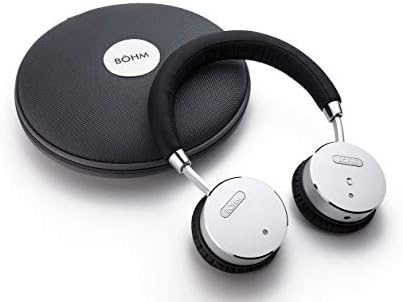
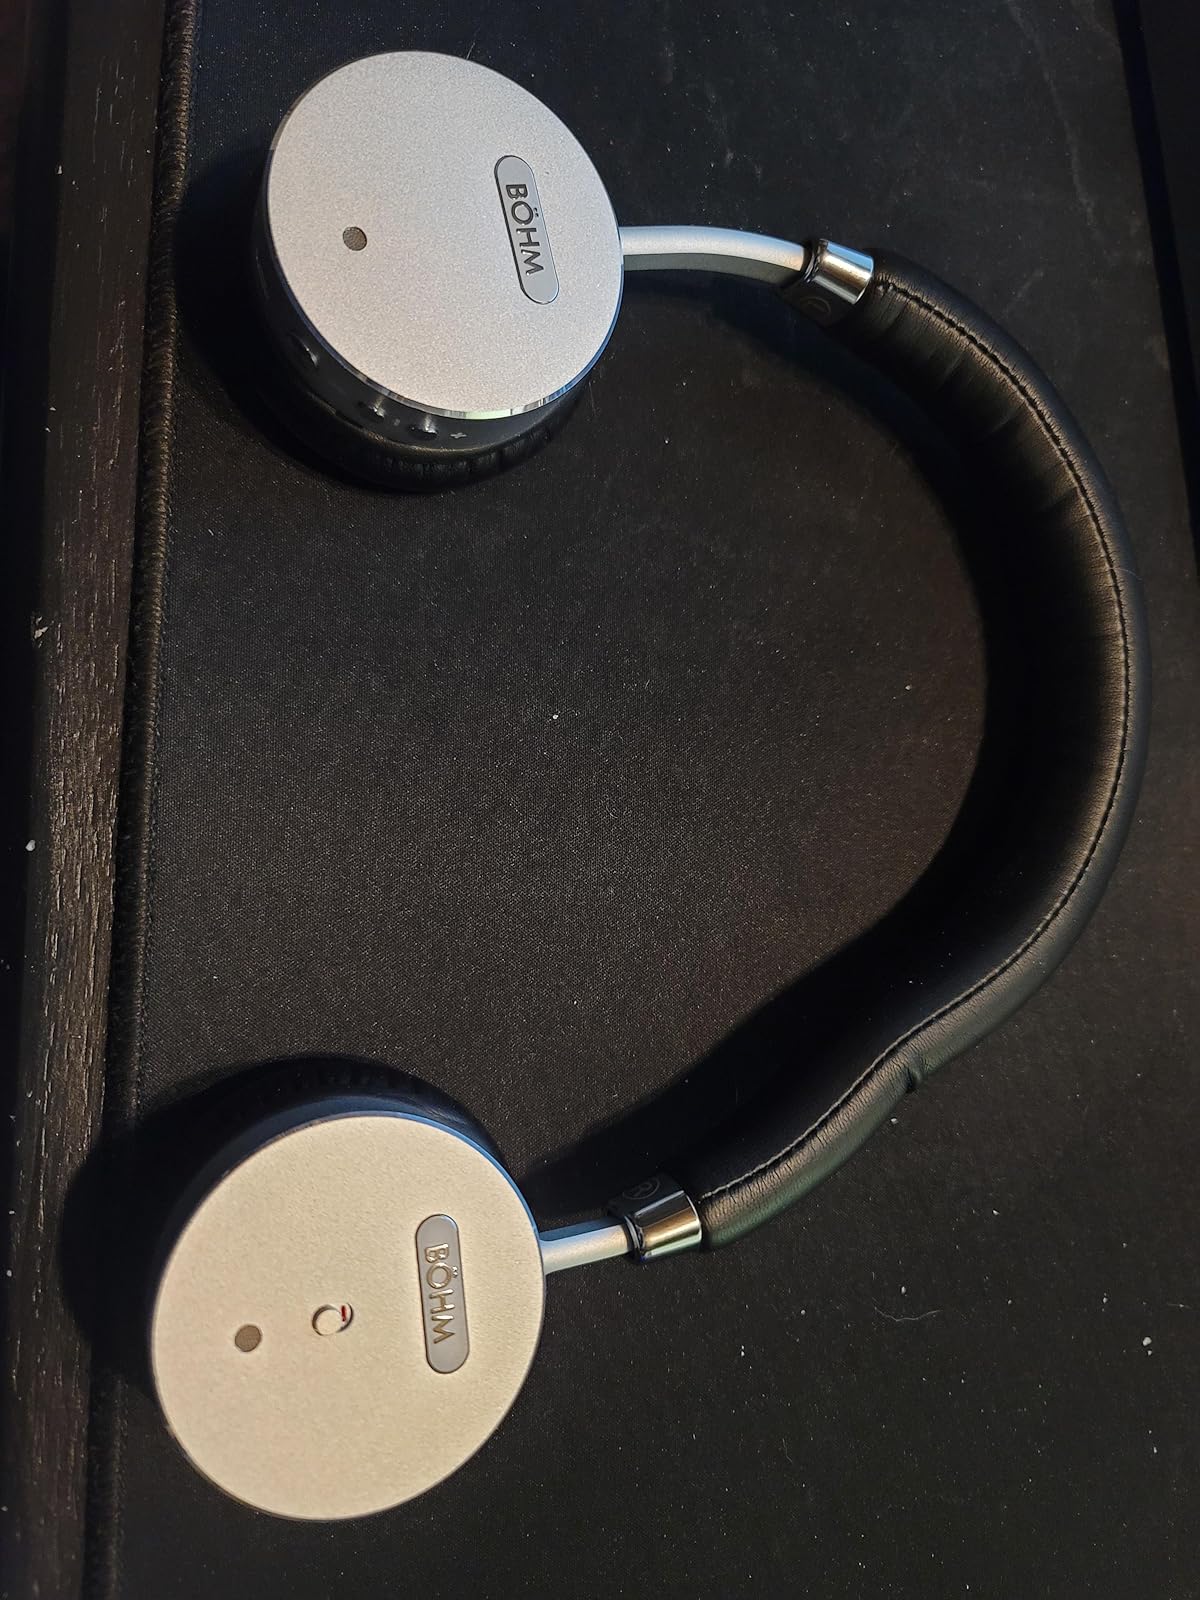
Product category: headphones
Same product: yes